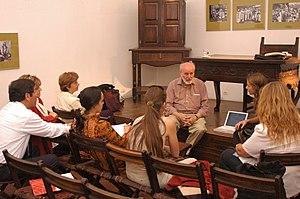
Vinos Sofka est un muséologue suédois d’origine tchèque. Né en 1929, il acquit la citoyenneté suédoise en 1976.